Albania

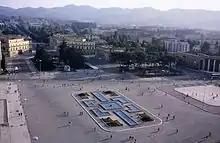
In 1988, the first foreigners were allowed to walk into the car-free Skanderbeg Square in Tirana.

The interwar period in Albania was marked by persistent economic and social difficulties, political instability and foreign interventions. After World War I, Albania lacked an established government and internationally recognised borders, rendering it vulnerable to neighboring entities such as Greece, Italy, and Yugoslavia, all of which sought to expand their influence. This led to political uncertainty, highlighted in 1918 when the Congress of Durrës sought Paris Peace Conference protection but was denied, further complicating Albania's position on the international stage. Territorial tensions escalated as Yugoslavia, particularly Serbia, sought control of northern Albania, while Greece aimed dominance in southern Albania. The situation deteriorated in 1919 when the Serbs launched attacks on Albanian inhabitants, among others in Gusinje and Plav, resulting in massacres and large-scale displacement. Meanwhile, Italian influence continued to expand during this time, driven by economic interests and political ambitions.